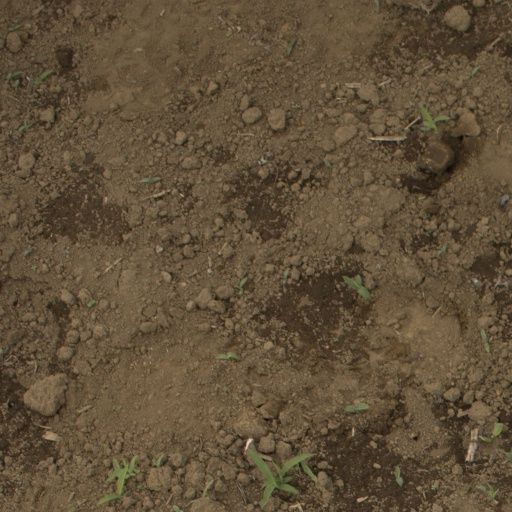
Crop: Jerusalem artichoke